Game Audio Network Guild Awards

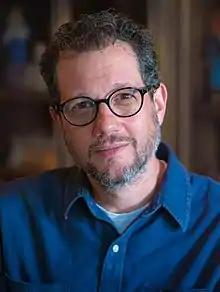
Michael Giacchino won four awards at the 1st Annual G.A.N.G. Awards for his work on "" and "".

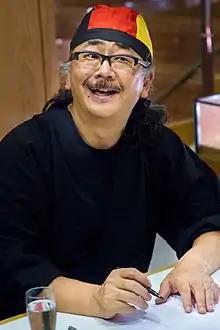
Nobuo Uematsu won Best Original Vocal Song – Choral for "Memoro de la Santono from "Final Fantasy XI.

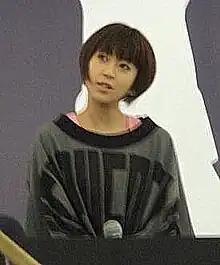
Hikaru Utada won Best Original Vocal Song – Pop for "Kingdom (Vocal Version)" from "Kingdom Hearts".

The first G.A.N.G. Awards ceremony took place on March 7, 2003, at the Fairmont San Jose. Almost 500 people attended the ceremony. The awards were presented by members of the Game Audio Network guild, including Tommy Tallarico, Clint Bajakian, and Jack Wall, with musical interludes from LoudLouderLoudest!, Orpheus Hanley, the Slackmates, the Ex Lucas Arts Boys, and George "The Fat Man" Sanger.